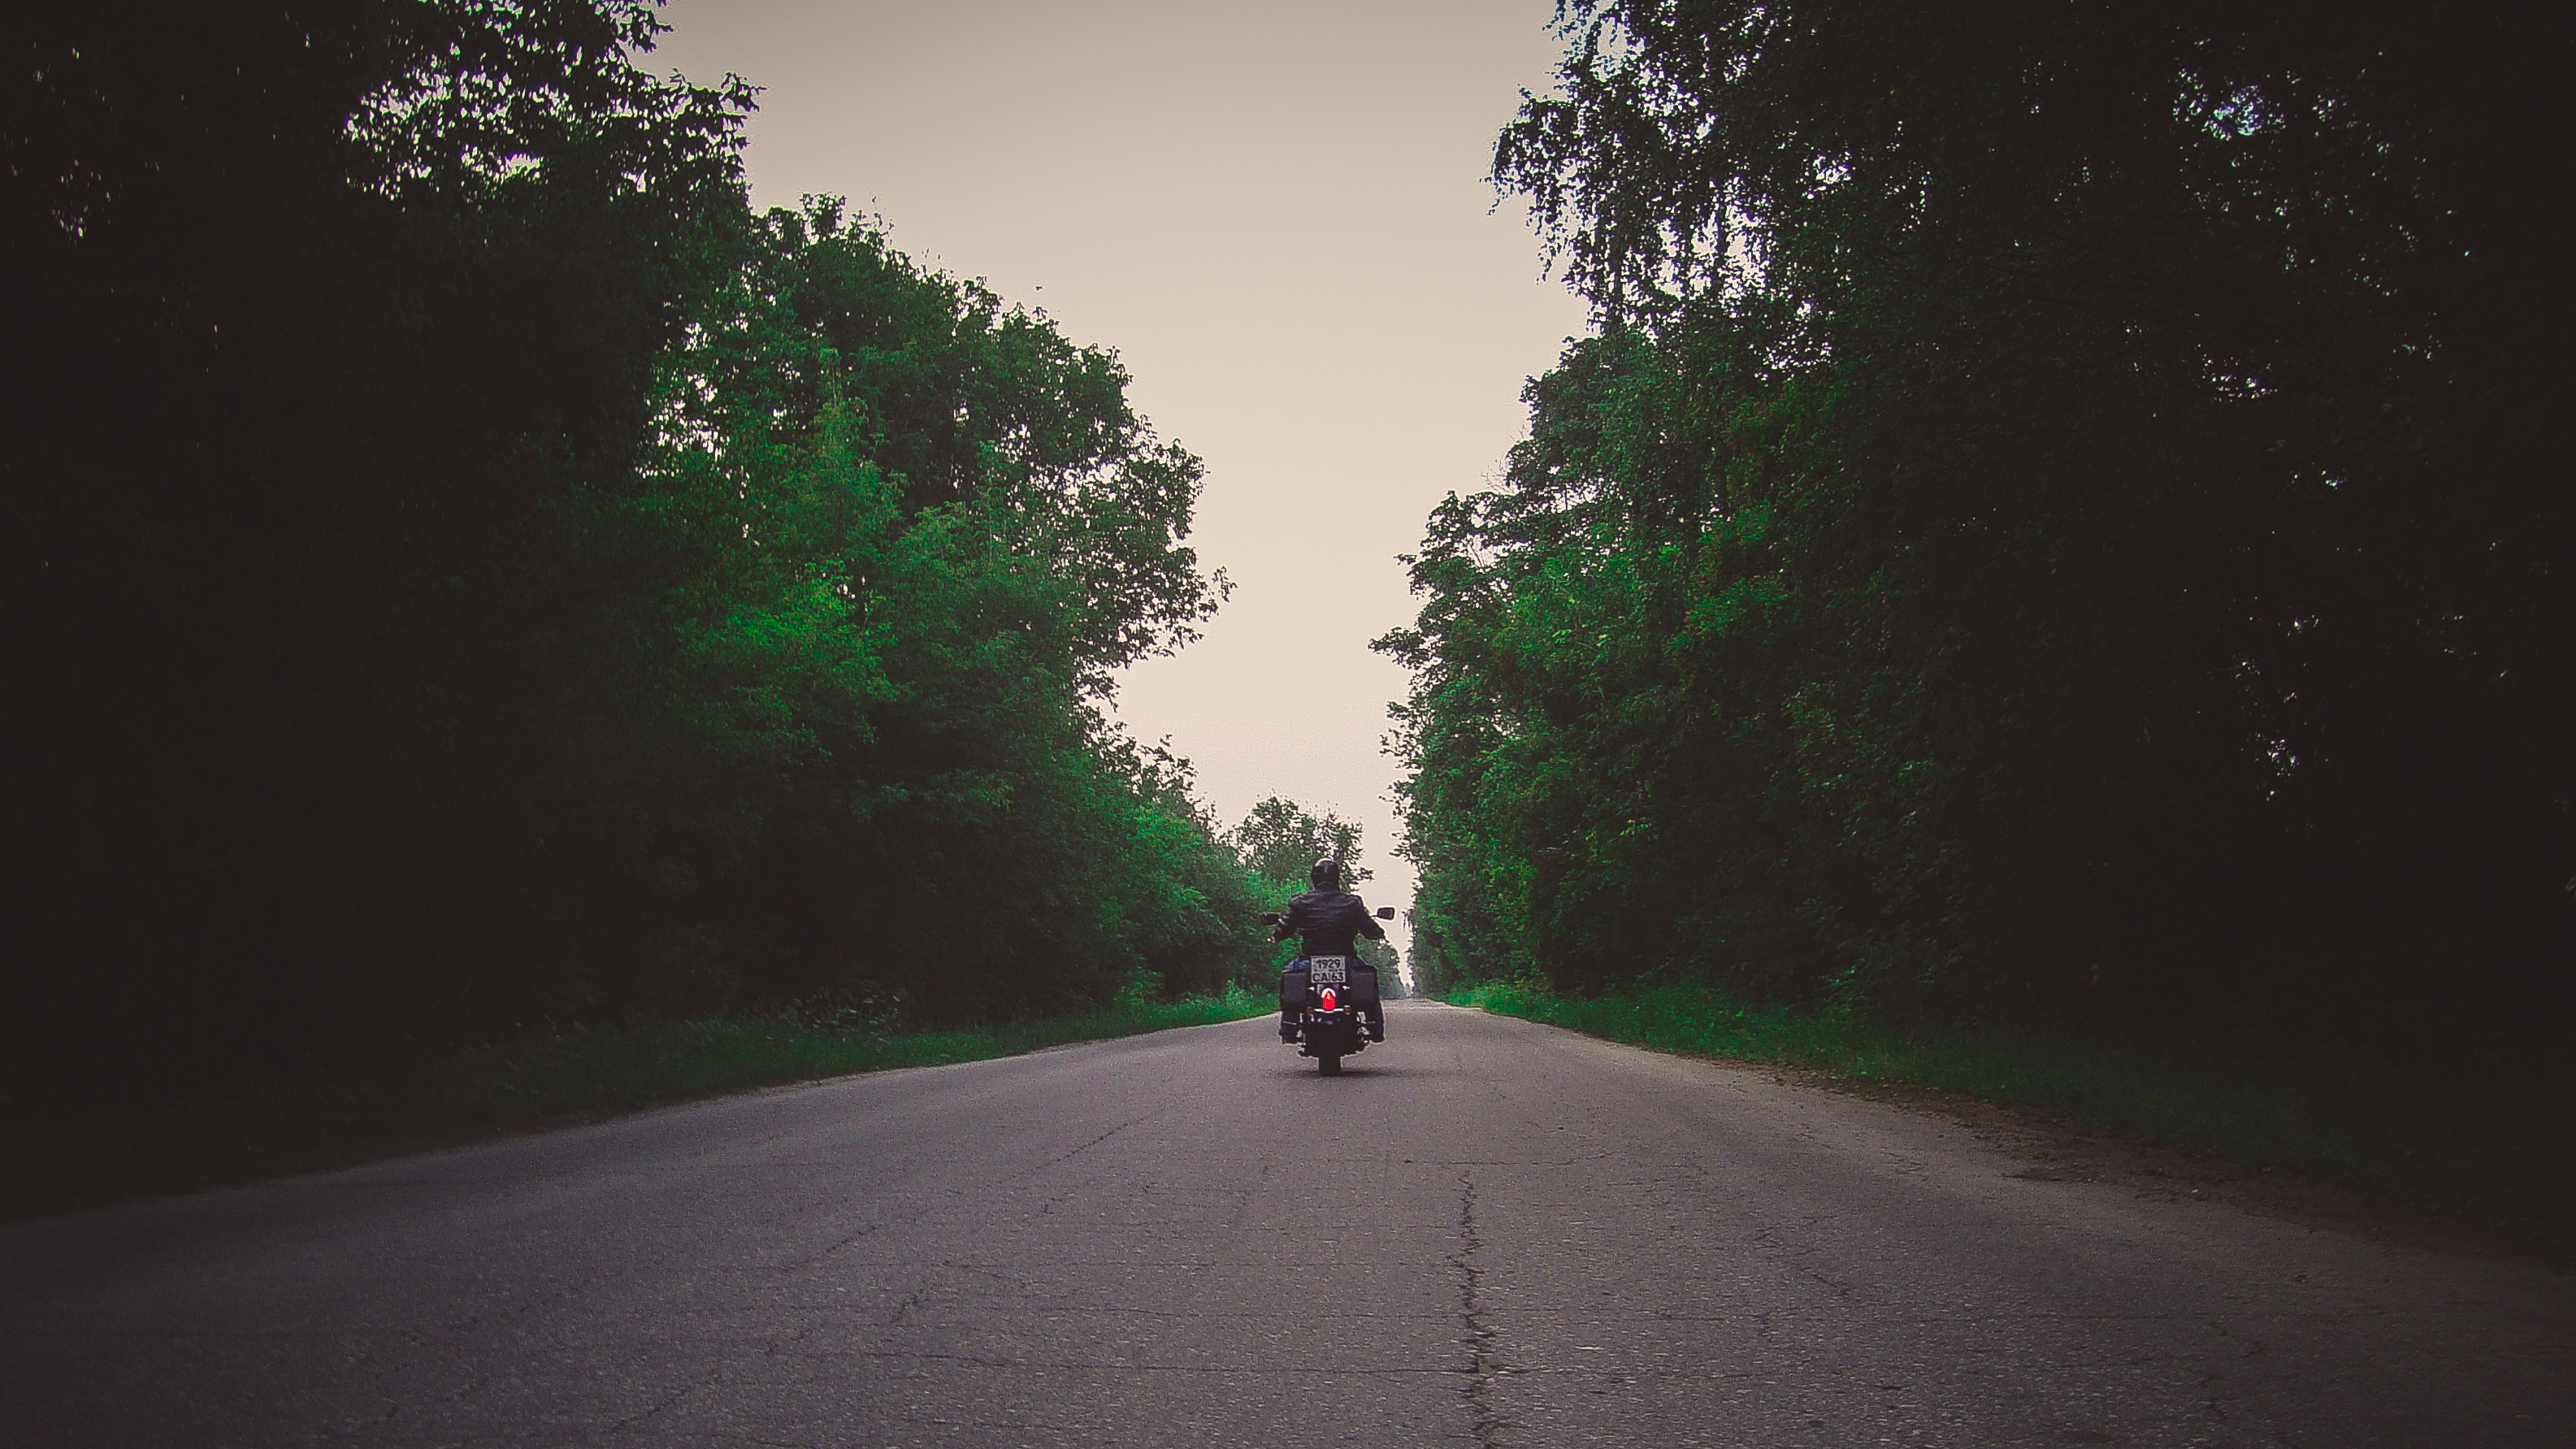
tree, nature, grass, light, plant, sun, fog, road, mist, night, sunlight, morning, leaf, dusk, evening, green, color, weather, shadow, darkness, street light, lighting, infrastructure, shape, atmospheric phenomenon, woody plant